Gordon Leggat

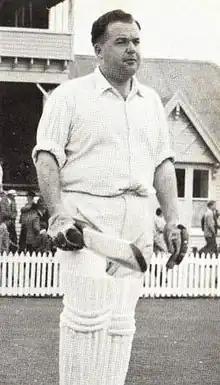

John Gordon Leggat (27 May 1926 – 9 March 1973) was a New Zealand cricketer who played nine Test matches for New Zealand in the 1950s as an opening batsman. He was later a leading cricket administrator. His cousin Ian Leggat also played Test cricket for New Zealand.